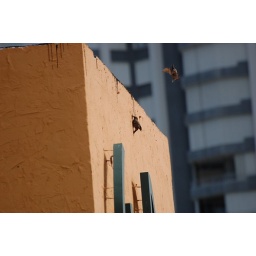
There were two birds eating from a hole in the building next to ours.